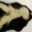
Label: skunk